The Great St. Trinian's Train Robbery

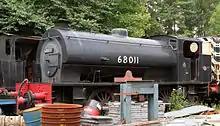
WD196 Errol Lonsdale 68011, used in the film.

The railway scenes were filmed on the former Longmoor Military Railway (closed in 1969). In the final railway scene where the girls 'return' the money the British Railways station at Liss can be seen in the background.